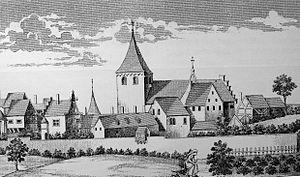
Saint-Gilles est un sous-quartier de la ville de Liège, sur la rive gauche de la Meuse, se trouvant dans le quartier administratif du centre.